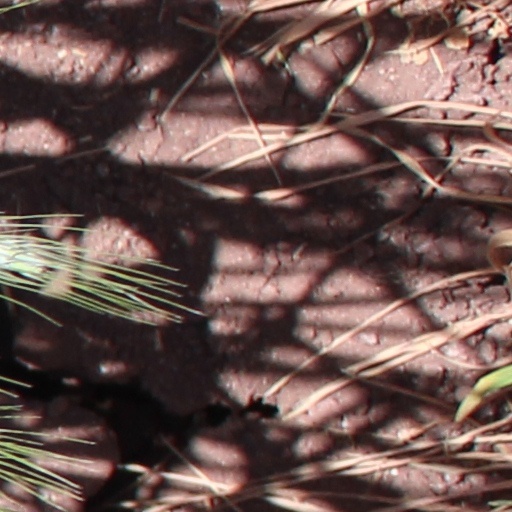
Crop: wheat